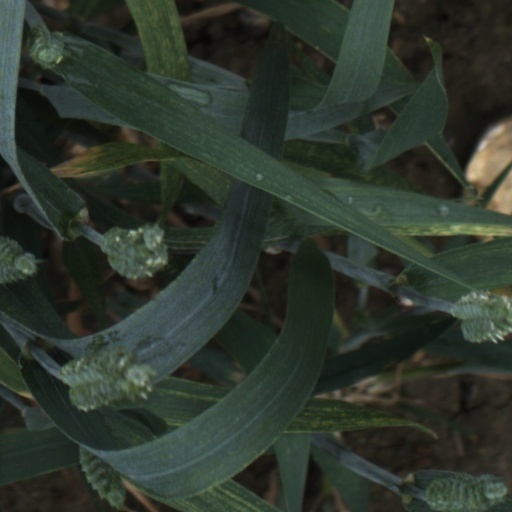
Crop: wheat